Subway Challenge

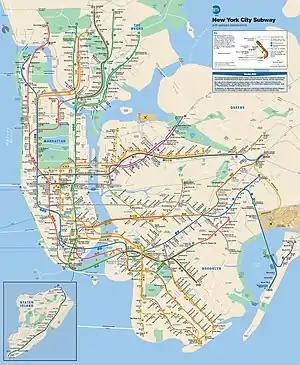
The official subway map

The Subway Challenge entails navigating the entire New York City Subway system in the shortest time possible. This ride is also known as the Rapid Transit Challenge and the Ultimate Ride. The challenge requires competitors to stop at all stations; as of 2023, this record is held by Kate Jones of Switzerland. One competitor held the record for 469 stations, as he had competed before the January 2017 opening of the Second Avenue Subway. Three teams held the Guinness record for 468 stations, as they had competed prior to both the opening of the Second Avenue Subway and the September 2015 opening of the 7 Subway Extension, but after Dean Street station was closed in 1995. Records set before 1995 had a varying number of stations.